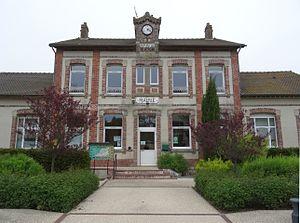
Mairie de Fontaine-Fourches. (Seine-et-Marne, région Île-de-France).
Fontaine-Fourches est une commune française située dans le département de Seine-et-Marne en région Île-de-France.